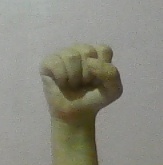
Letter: saad